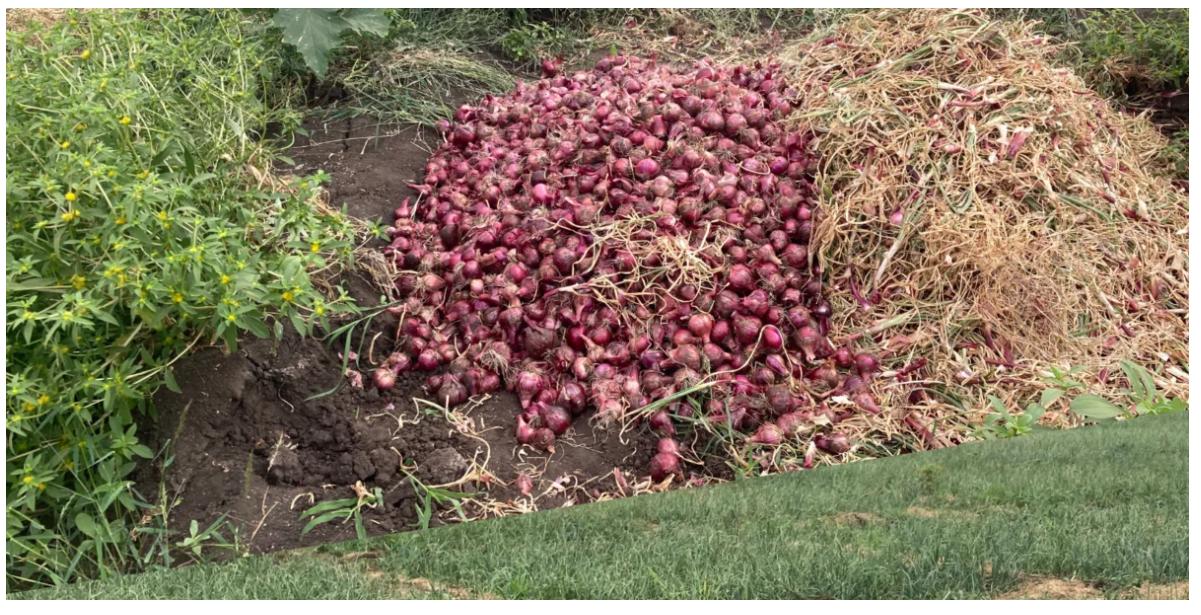
Zao la biashara vitunguu vilivyokomaa vizuri katika eneo la shamba tayari kwa kuvunwa ili kupelekwa kwenye masoko mbalimbali kwajili ya kuuzwa kwa bei ya jumla na bei ya rejareja kulingana na thamani ya bidhaa hizo katika soko.